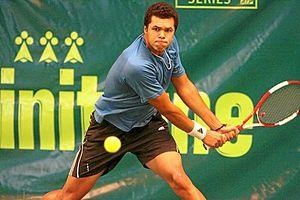
L'Open de Rennes est un tournoi international de tennis masculin ayant lieu tous les ans au mois de janvier à Rennes, réunissant 48 joueurs professionnels. Il a été créé en 2006 et se joue sur surface dure.